Elizabeth Bruenig

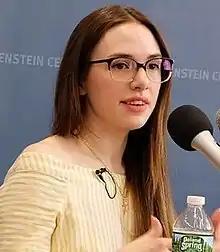
Bruenig in 2018

Elizabeth Bruenig (born December 6, 1990) is an American journalist working as an opinion writer for "The Atlantic" since 2021. She previously worked as a staff writer for "The New Republic" (2015), an opinion writer and editor for "The Washington Post" (2016–2020), and as an opinion writer for "The New York Times" (2020–2021). Bruenig has written about ethics, politics, theology, morality, economics, gender, family, class, and faith. She was a finalist for the Pulitzer Prize for Feature Writing in 2019 and in 2023. In 2023, she published her first book, "On Human Slaughter: Evil, Justice, Mercy", a collection of her reporting on the death penalty.